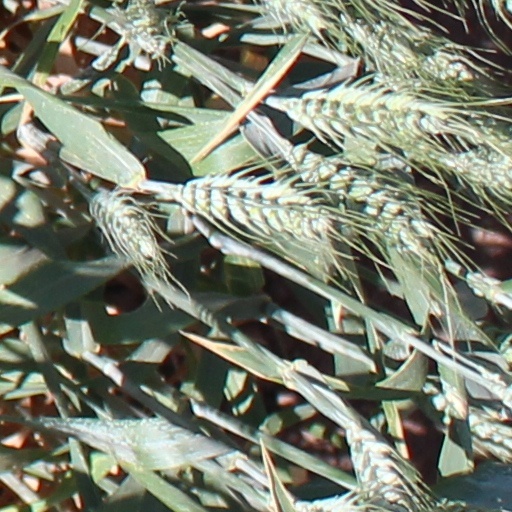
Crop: wheat